Ricardo Rodríguez (football manager)

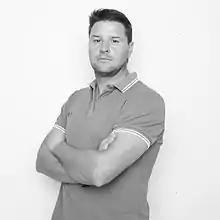
Rodríguez in 2013

Ricardo Rodríguez Suárez (born 3 April 1974), is a Spanish football coach who is the manager of J1 League club Kashiwa Reysol. He was declared the best coach of the J1 League in the 2021 season, in which he won the Emperor's Cup with Urawa Red Diamonds. Also, he won the Japanese Super Cup in 2022.